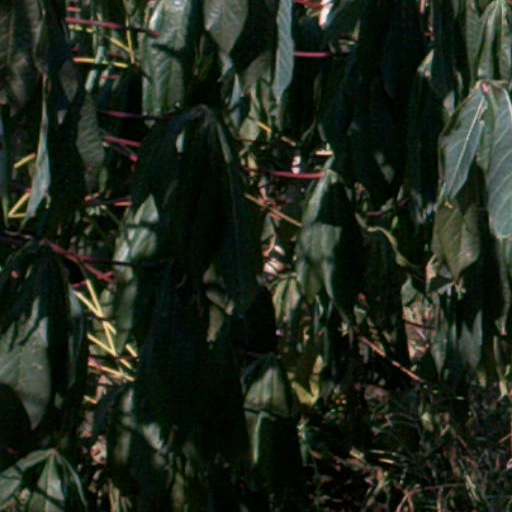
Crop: cassava